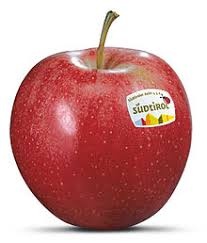
Label: apple